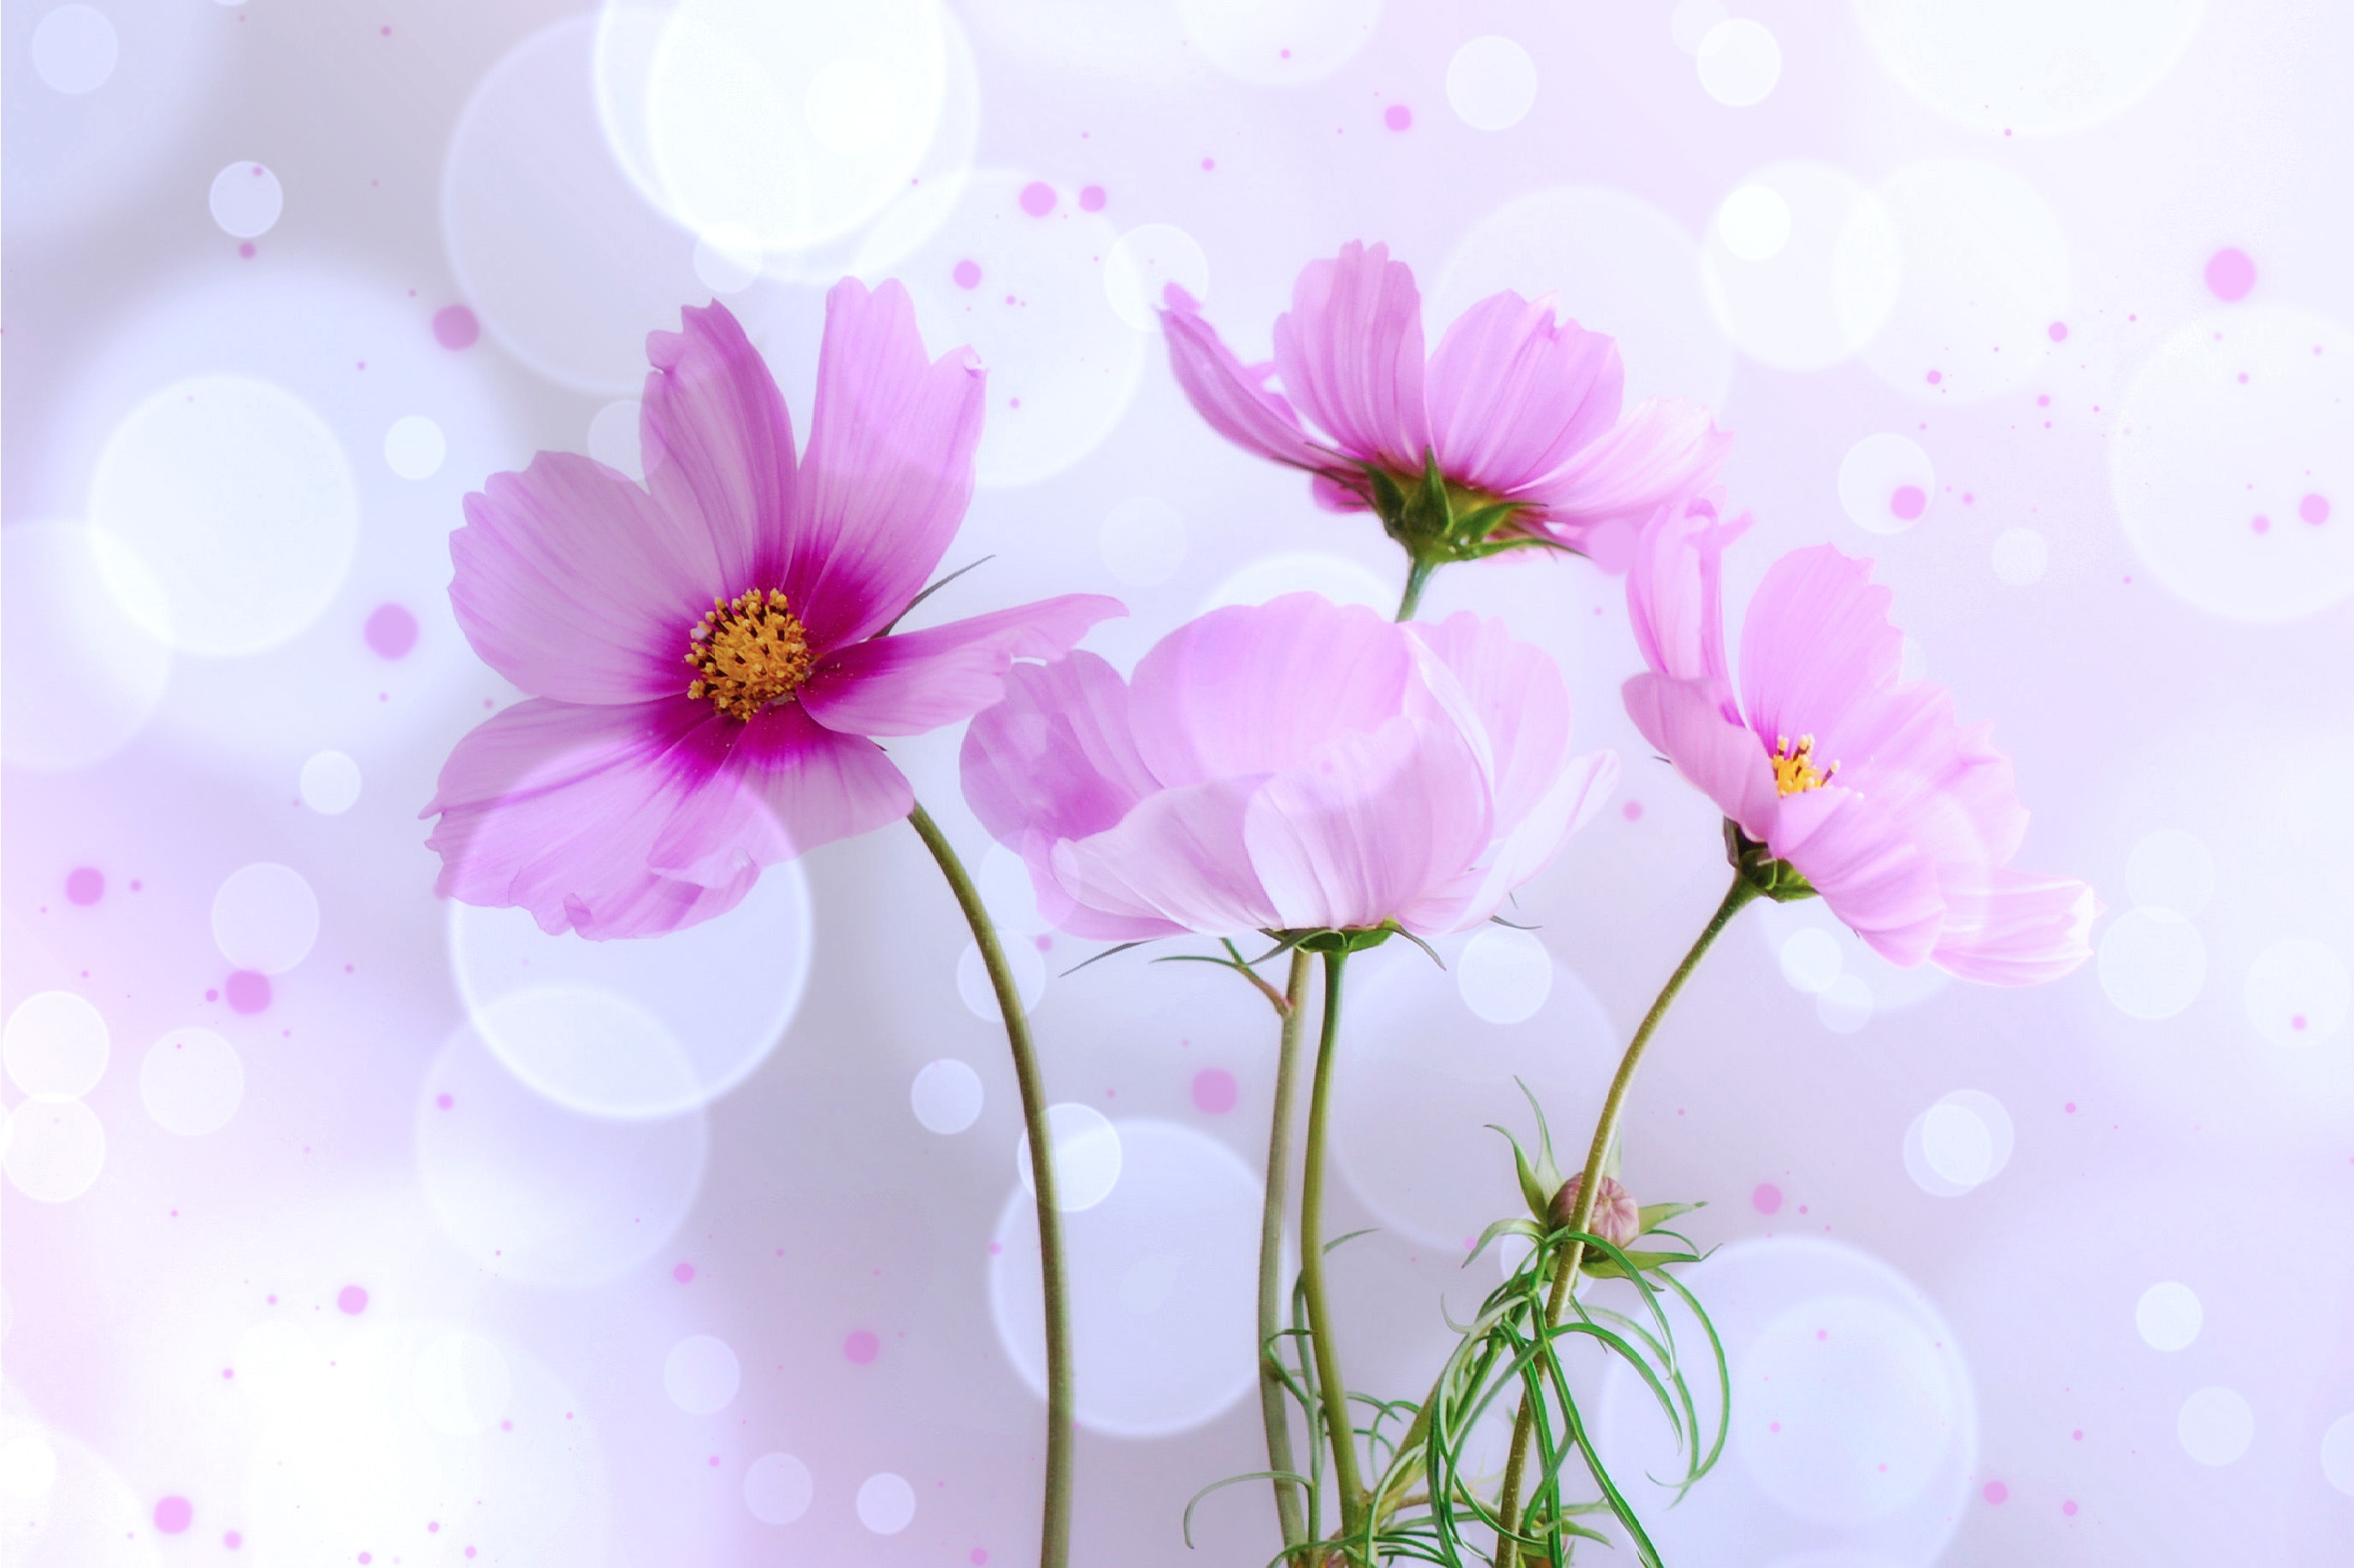
blossom, plant, flower, petal, pink, flora, flowers, close up, lichtspiel, floristry, macro photography, kosmee, flowering plant, daisy family, land plant, garden cosmos